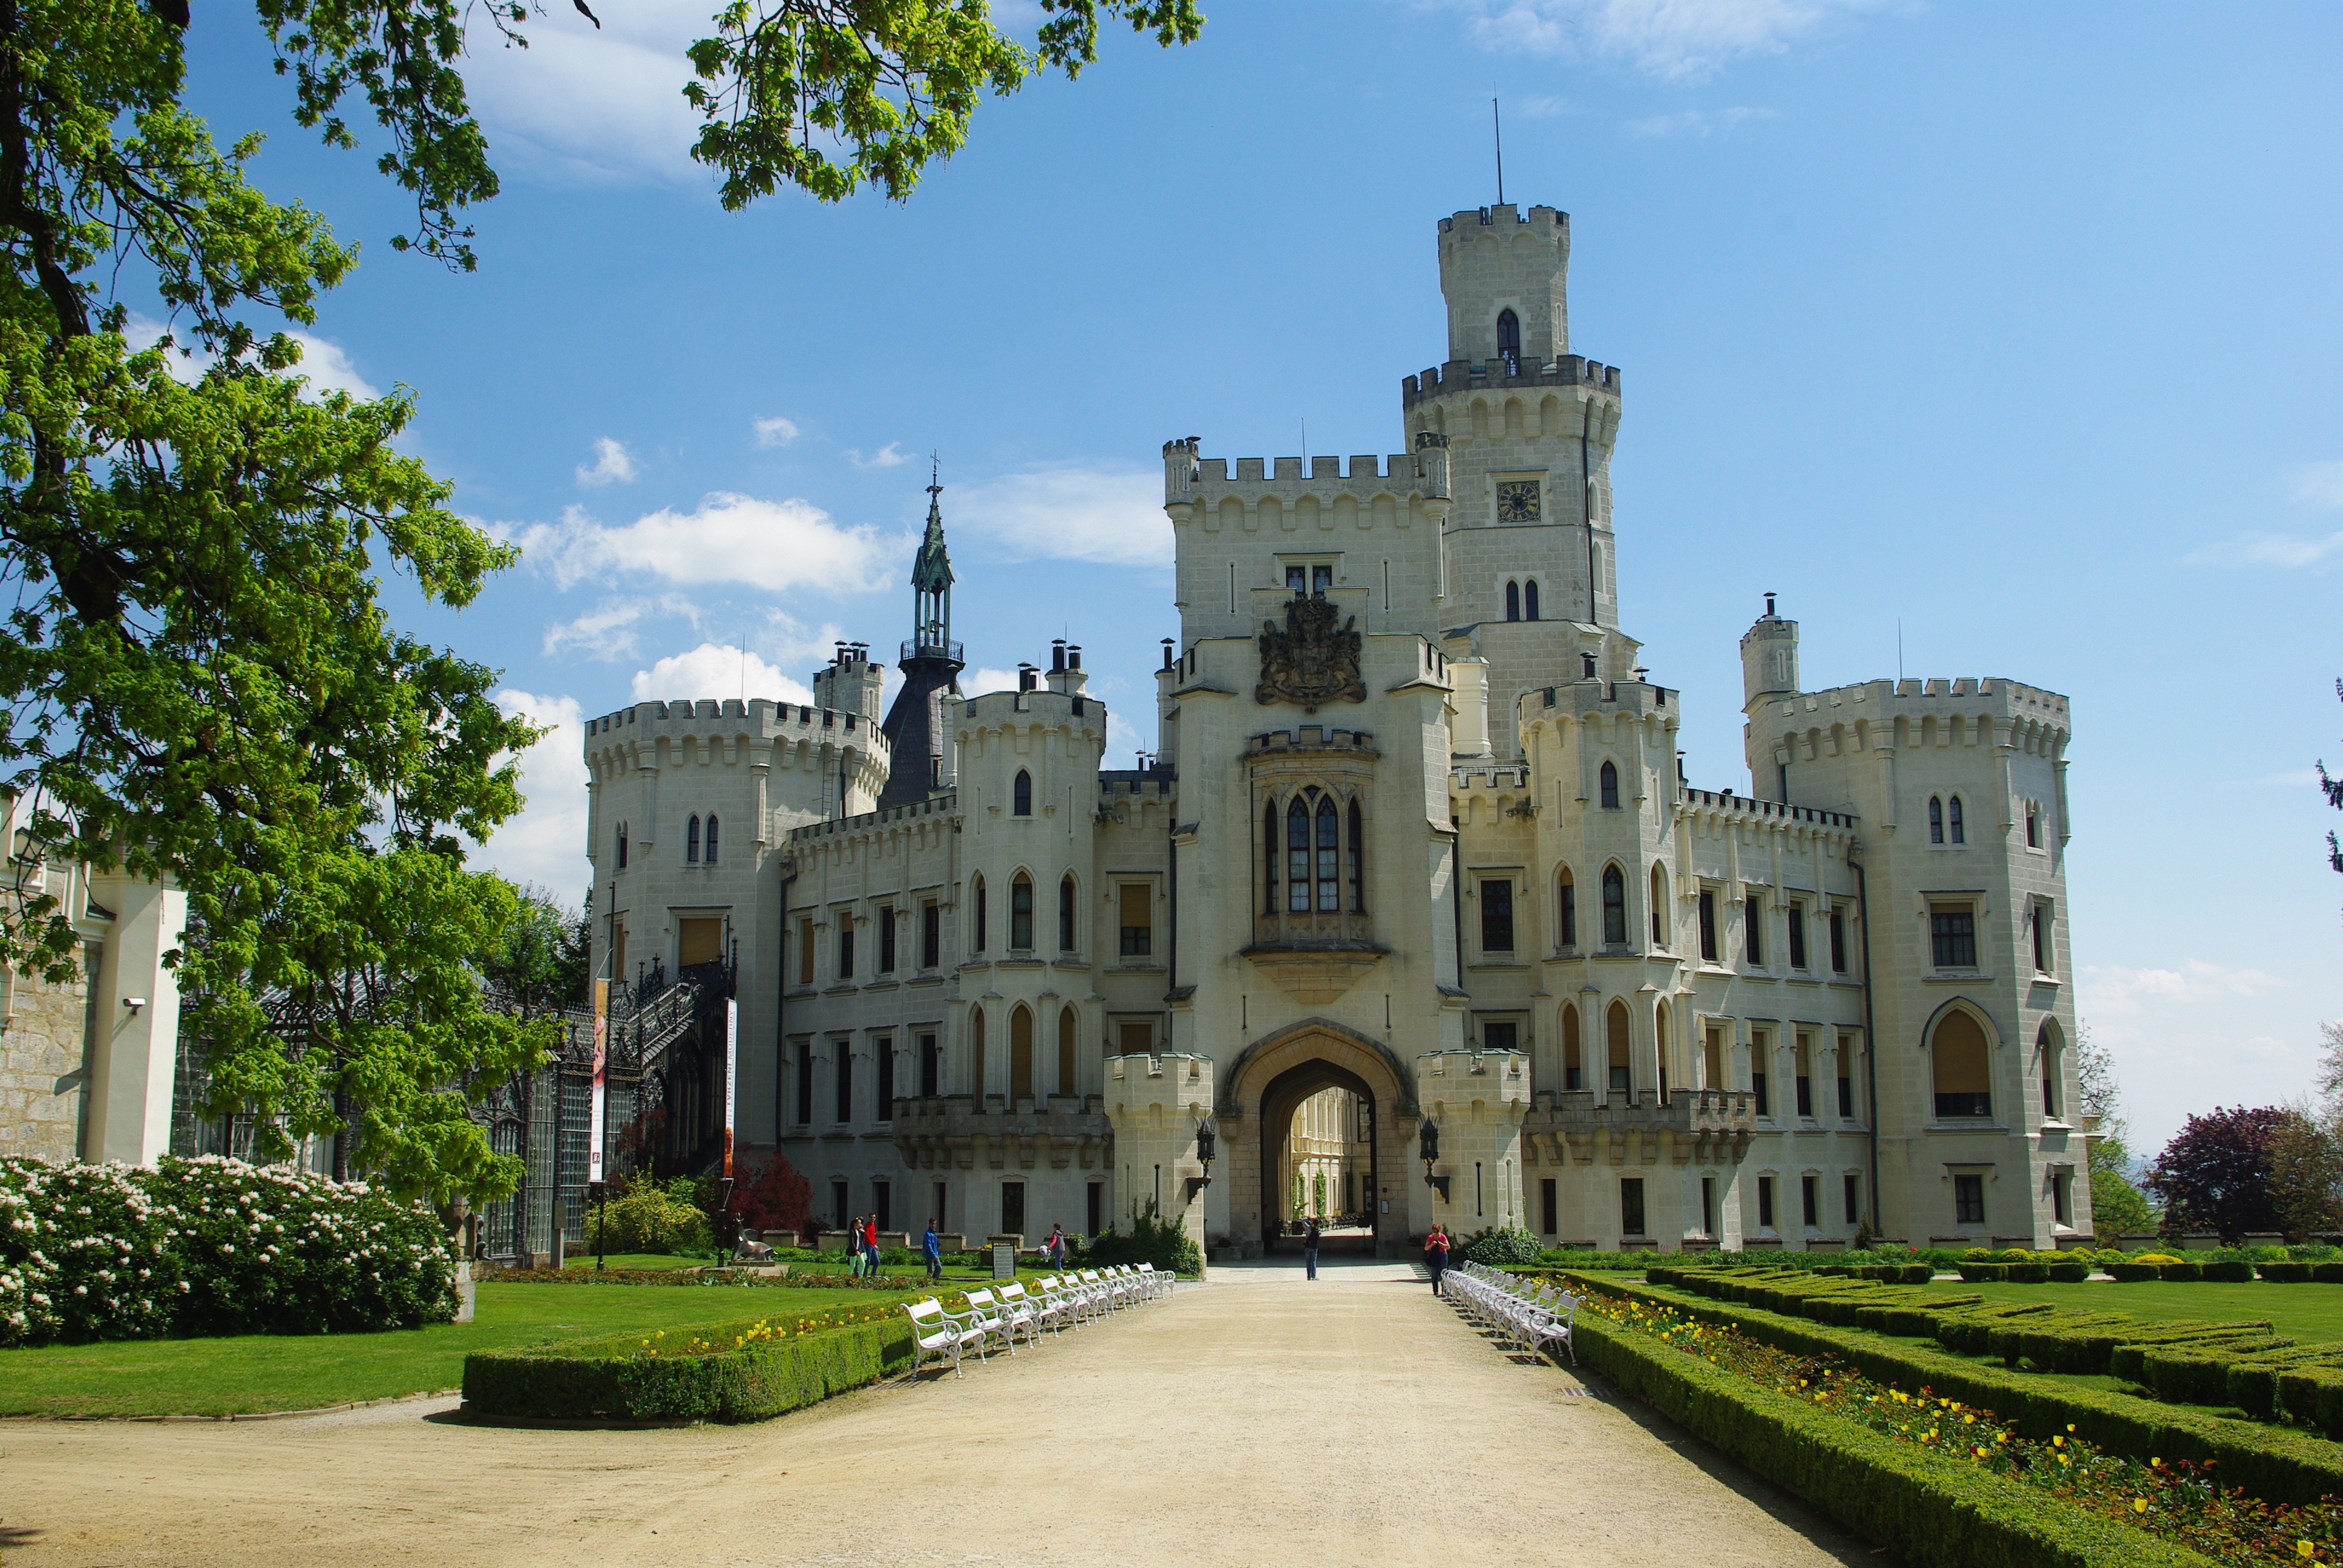
architecture, mansion, building, chateau, palace, monument, castle, landmark, cathedral, monastery, historical, estate, czech republic, south bohemia, tours, stately home, historic site, hluboka, water castle